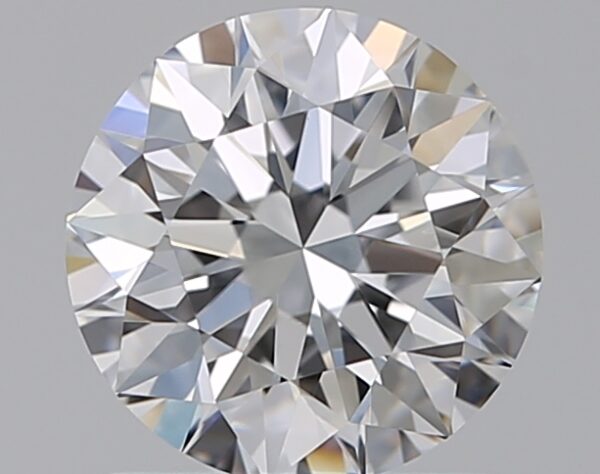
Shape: round
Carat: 1
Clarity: VVS2
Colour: D
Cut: EX
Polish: EX
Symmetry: EX
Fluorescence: N
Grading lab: GIA
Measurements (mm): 6.35 x 6.4 x 4